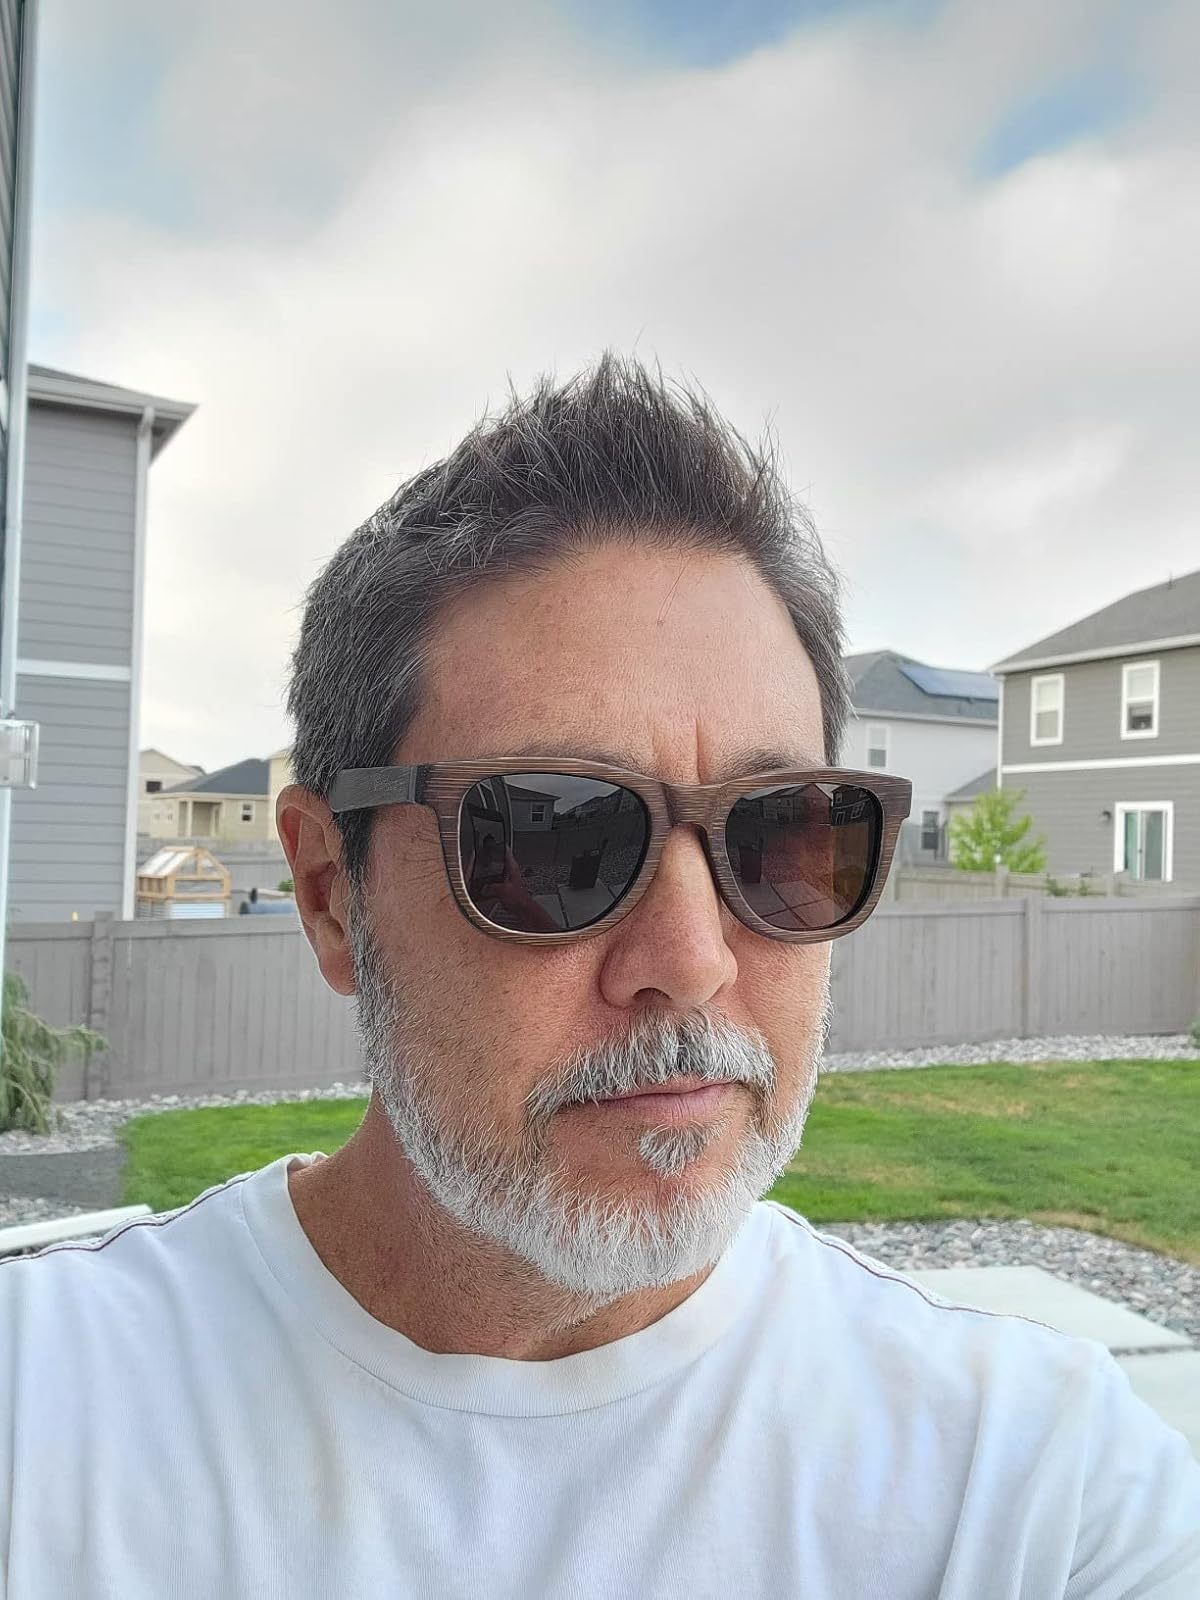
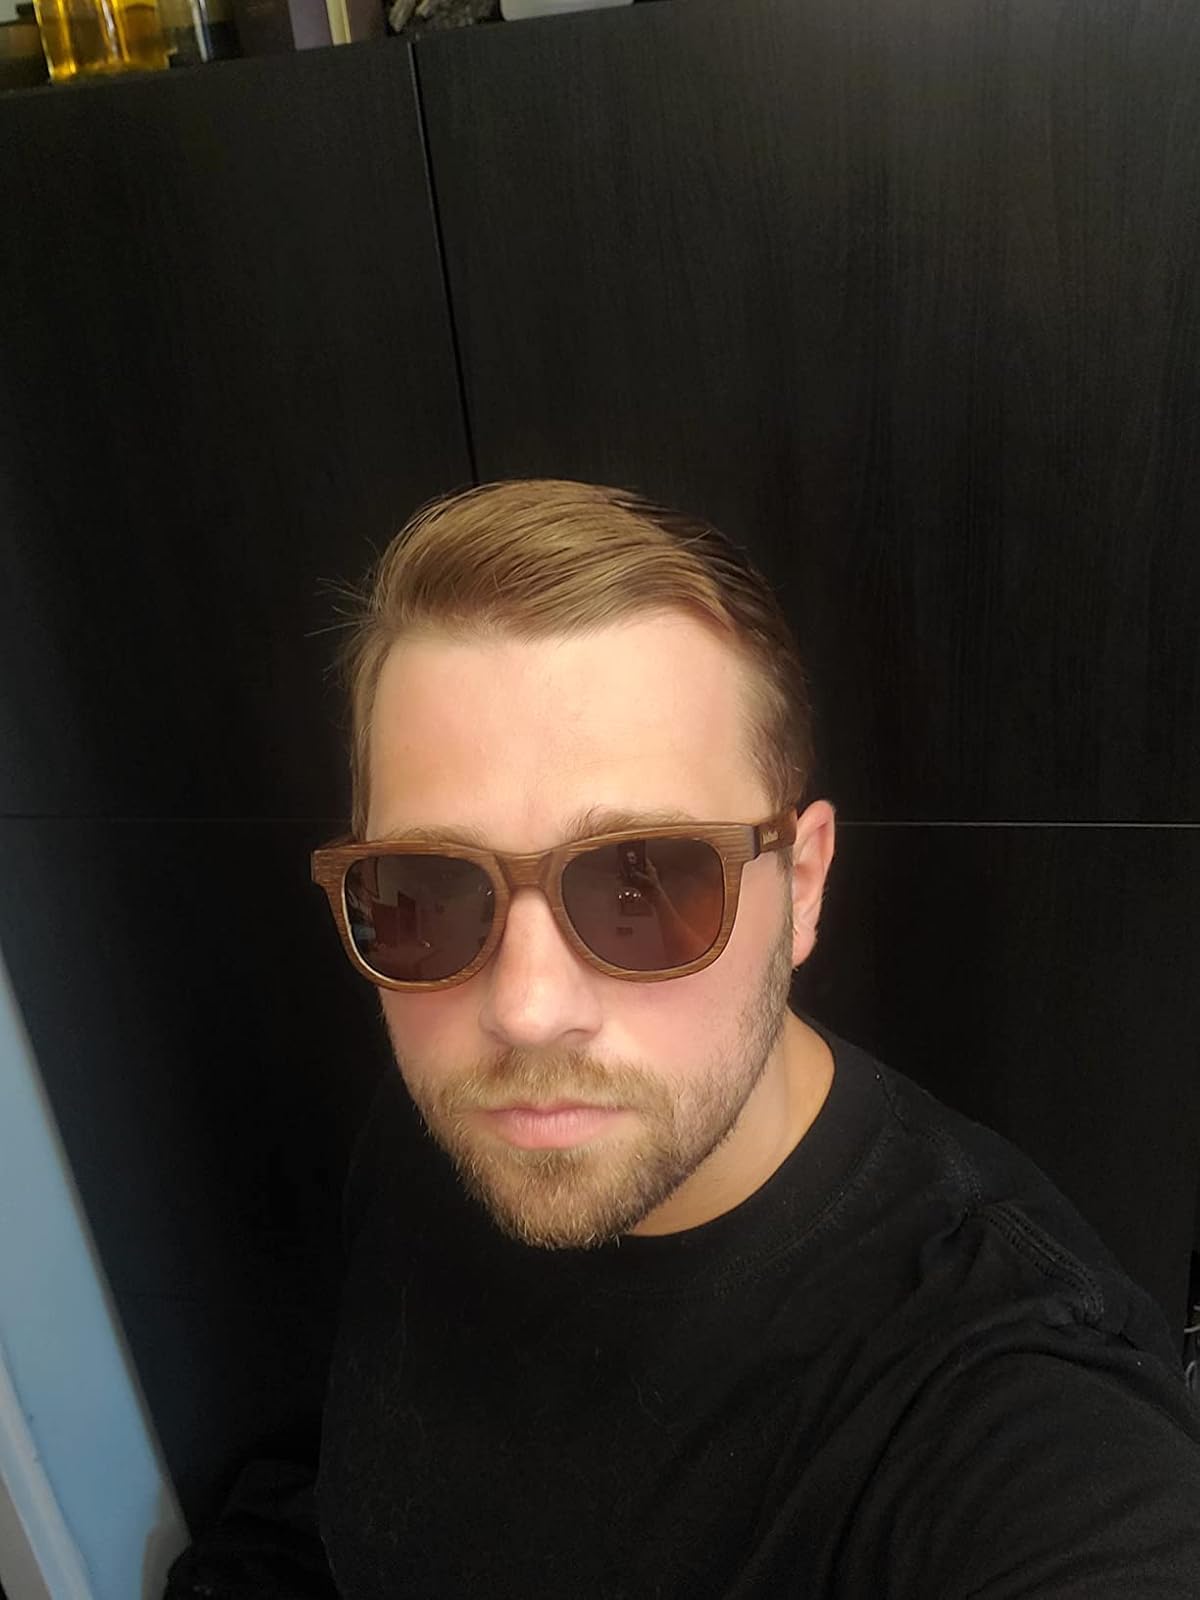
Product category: accessories_sunglasses
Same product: yes